Mechanical School No. 1, Bydgoszcz

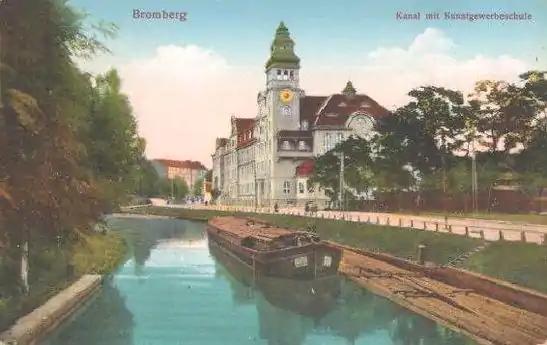
The school in 1908 at its inception, with the Bydgoszcz canal

The state authorities, contrary to city initiative, decided that in times of reconstruction of the country, the nation needed more artisans than artists: consequently, Art school closed down and in its place was established in 1923-1924 the "National School of Industry". Director of the new school was engineer , the school having two divisions: